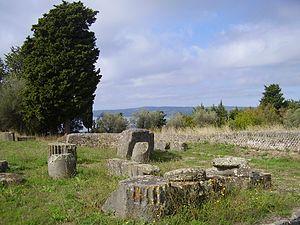
Velzna est une des grandes métropoles étrusques.